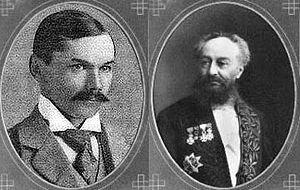
Un rêve lucide est un rêve durant lequel le rêveur a conscience d'être en train de rêver. L’utilisation de l’adjectif « lucide » en tant que synonyme de « conscient » a été introduite en 1867 par l'écrivain, sinologue et onirologue français Léon d'Hervey de Saint-Denys dans son ouvrage Les Rêves et les moyens de les diriger. Dans les années 1980, le scientifique Stephen LaBerge publie des expériences sur les rêves lucides et prouve qu'il est possible depuis l'état de rêve d'adresser volontairement un signal sous la forme de mouvements oculaires prédéterminés.